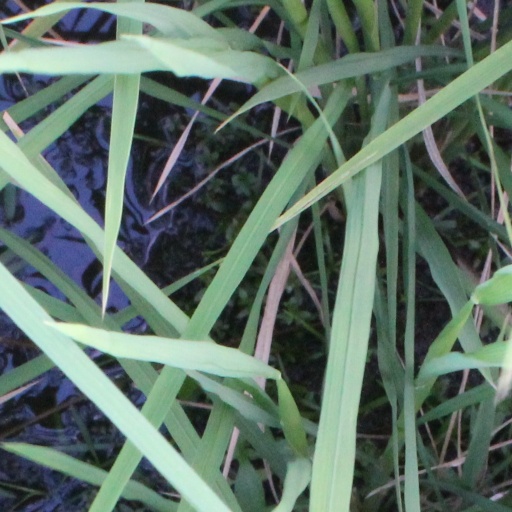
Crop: rice